John Holliman

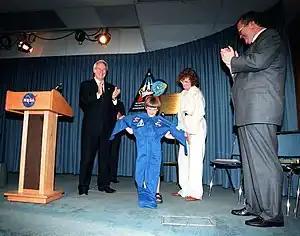
John Holliman's widow, Dianne, and son, Jay, participating in the dedication of the press site auditorium at the Kennedy Space Center in 1999. CNN executive Tom Johnson is on the right.

John Holliman (October 23, 1948 – September 12, 1998) was an American broadcast journalist. He was a member of the original reporting corps for CNN, serving as its agriculture correspondent after serving in the same capacity for Associated Press Radio in Washington, DC. He rose to prominence as one of CNN's "Boys of Baghdad" during the first Persian Gulf War in 1991 and was one of only three journalists reporting from Baghdad when allied bombing of the city began. He was later known for his coverage of science, technology, and space exploration.